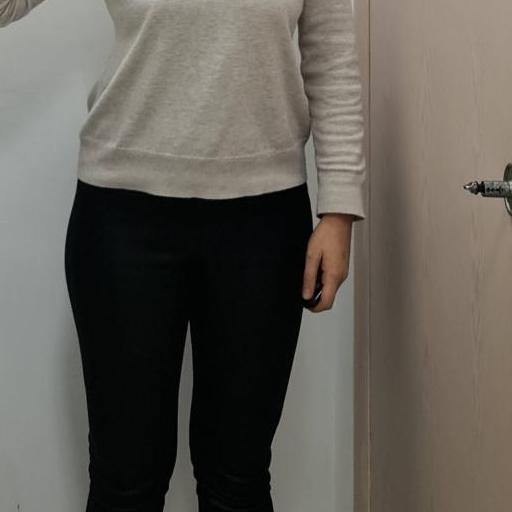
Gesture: no_gesture